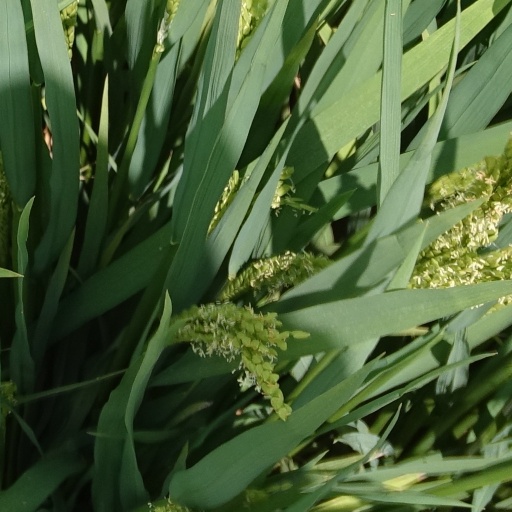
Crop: rice